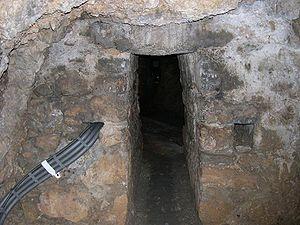
Le tunnel d'Eupalinos ou aqueduc d'Eupalinos est un aqueduc souterrain du VIᵉ siècle av. J.-C., situé dans l'île de Samos, en Grèce.